Ukrainian culture during the Russian invasion of Ukraine

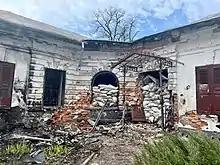
Trostianets Local History Museum located in the Koenig Manor of the 18th–19th centuries after occupation and shelling

Another severely damaged city of Kharkiv region was Izium, where historical buildings, churches, memorials, as well as stone sculptures of 9th-13th centuries, were damaged or destroyed in the battle for the city.